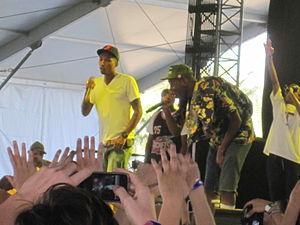
Odd Future, diminutif de Odd Future Wolf Gang Kill Them All, est un collectif de hip-hop américain, originaire de Los Angeles, en Californie. Le groupe est formé et mené par Tyler, The Creator, et comprend les rappeurs Hodgy Beats, Earl Sweatshirt, Domo Genesis et Mike G, le chanteur Frank Ocean, les producteurs Left Brain, Syd tha Kyd et Matt Martians, des membres non musiciens comme Jasper Dolphin, Taco et L-Boy. Plusieurs groupes sont également associés au collectif comme EarlWolf, MellowHype, The Jet Age of Tomorrow, The Internet et MellowHigh. Le 28 mai 2015, Tyler annonce sur son Twitter la séparation du collectif californien. Cependant, le groupe confirme en mai 2016 être toujours en activité.